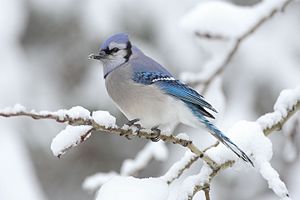
Kragefugle
Blå skovskade Cyanocitta cristata
Blå skovskade Cyanocitta cristata
En blå skovskade (Cyanocitta cristata) i Algonquin Provincial Park, Canada.
Kragefugle er en familie af fugle, der omfatter omkring 130 arter fordelt på 21 slægter. Kragefuglene er de største blandt spurvefuglene og regnes ofte for at være blandt de mest intelligente fugle. Mange arter er altædende, især blandt de store, sorte arter af slægten Corvus, mens andre, ofte de mindre og mere farvestrålende, er fødespecialister. Kragefuglene er udbredt over hele verden, især i de tempererede egne.